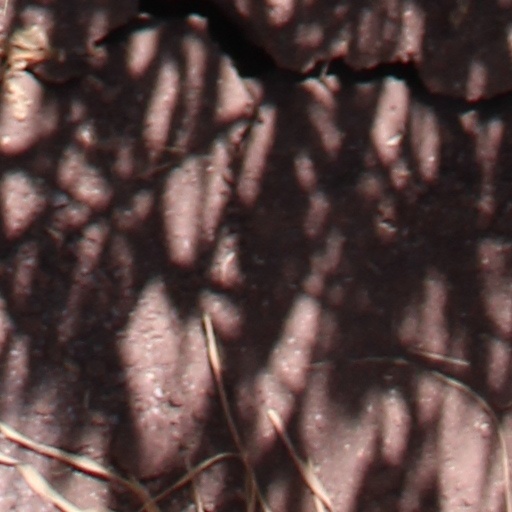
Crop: wheat